Did It Again (Shakira song)

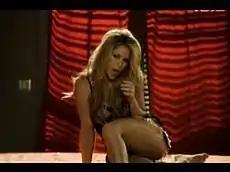
Shakira laying in a bedroom in the music video, where she engages in combat with her partner.

The music video for "Did It Again" was filmed in September 2009 and was directed by Sophie Muller, who had previously worked with Shakira on the music video for "Hips Don't Lie". Shakira cited the paintings of British painter Lawrence Alma-Tadema, which detailed scenes of women in Turkish bathrooms, as an inspiration behind the video. After Shakira was introduced to a contemporary Icelandic dance form by a friend, she and Muller enlisted Icelandic choreographer Katrin Hall to choreograph the dance sequences in the video. When asked of the inspiration behind the music video for "Did It Again", Shakira said that she and Muller "brought all these pieces — Moroccan women twirling and turning their heads, and the poetry from Alma-Tadema's paintings, plus this Icelandic contemporary dance piece — and we mixed all these pieces together for the video."